History of rail transport in Zambia

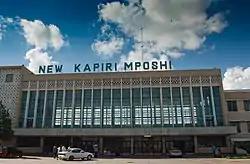
New Kapiri Mposhi railway station, TAZARA Railway, 2009

From 1964, discussions took place about a proposed railway line between Tanzania and Zambia. The government of the People's Republic of China sponsored construction of the railway specifically to eliminate Zambia's economic dependence on Rhodesia and South Africa. The contractual foundations were closed in 1967, and one year later, the "Tanzania-Zambia Railway" (TAZARA) was established, as a condominial railway owned by Tanzania and Zambia.